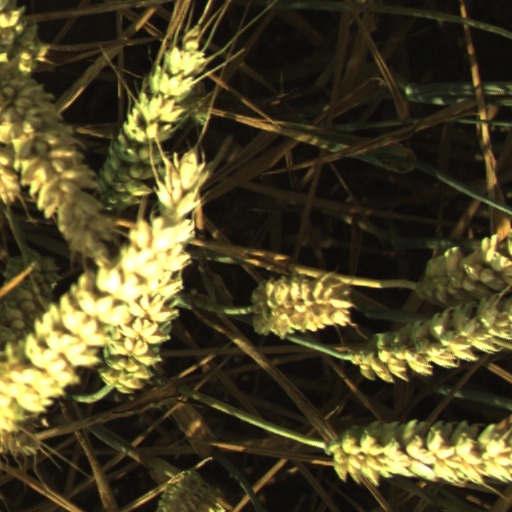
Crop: wheat